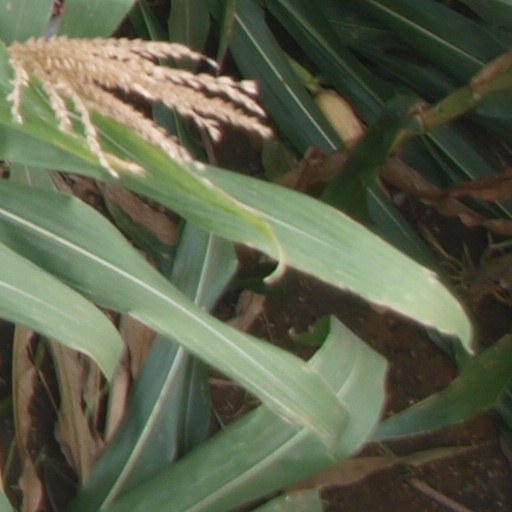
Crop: maize; corn